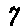
Label: 7